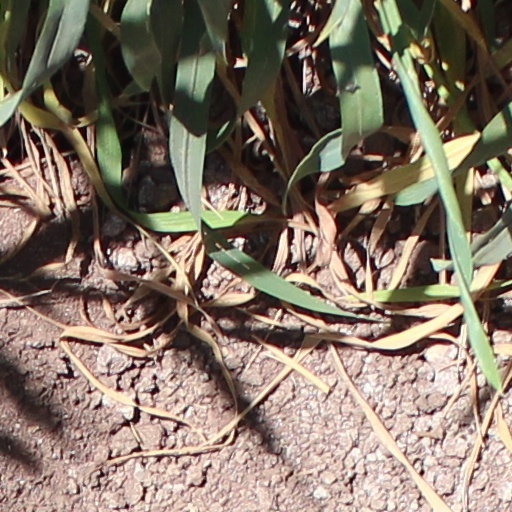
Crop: wheat